Newalkar

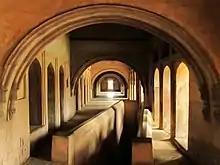
Jhansi Fort hallway

Newalkar dynasty were Marathi Karhade Brahmins, who were the Maharajas of Jhansi from 1769 to 1858. Their family deity was goddess Mahalakshmi. The Newalkars were sardars under Peshwa Madhavrao I, and later became Maharajas of Jhansi in Central India as an independent member of the Maratha Confederacy until 1818. Later, their kingdom became a princely state under the protectorate of British India.